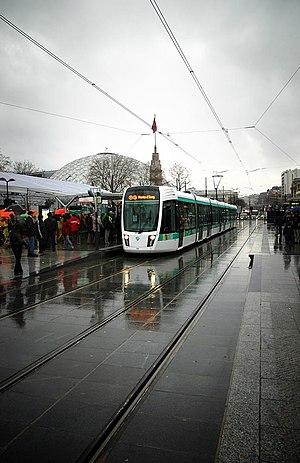
La porte de Versailles est à l’origine une porte de Paris, aujourd’hui disparue.